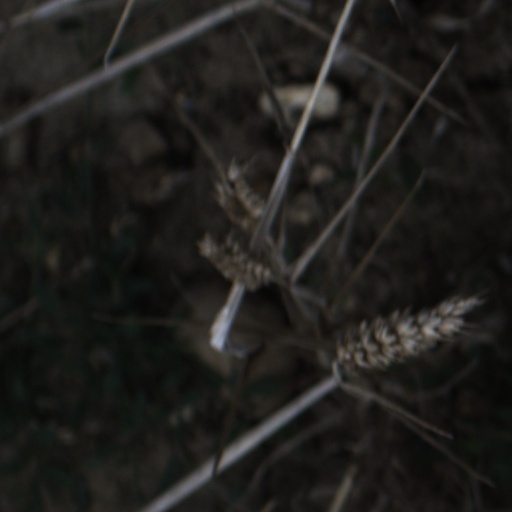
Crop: wheat